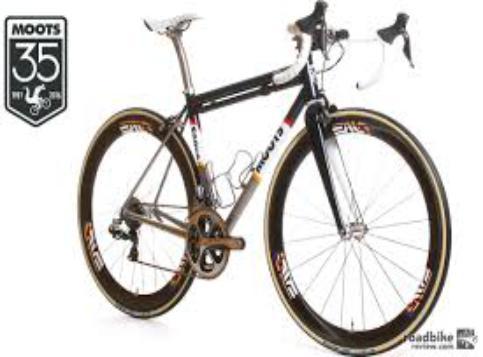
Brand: moots cycles
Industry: Transportation